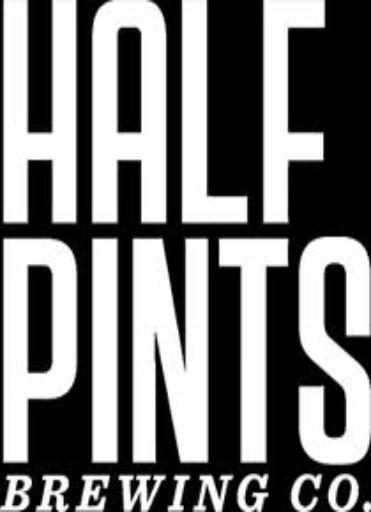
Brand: Half Pints
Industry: Food